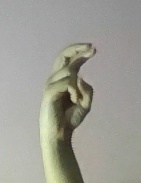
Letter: zay